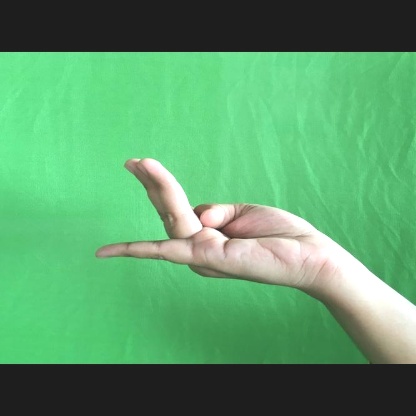
Mudra: Chaturam